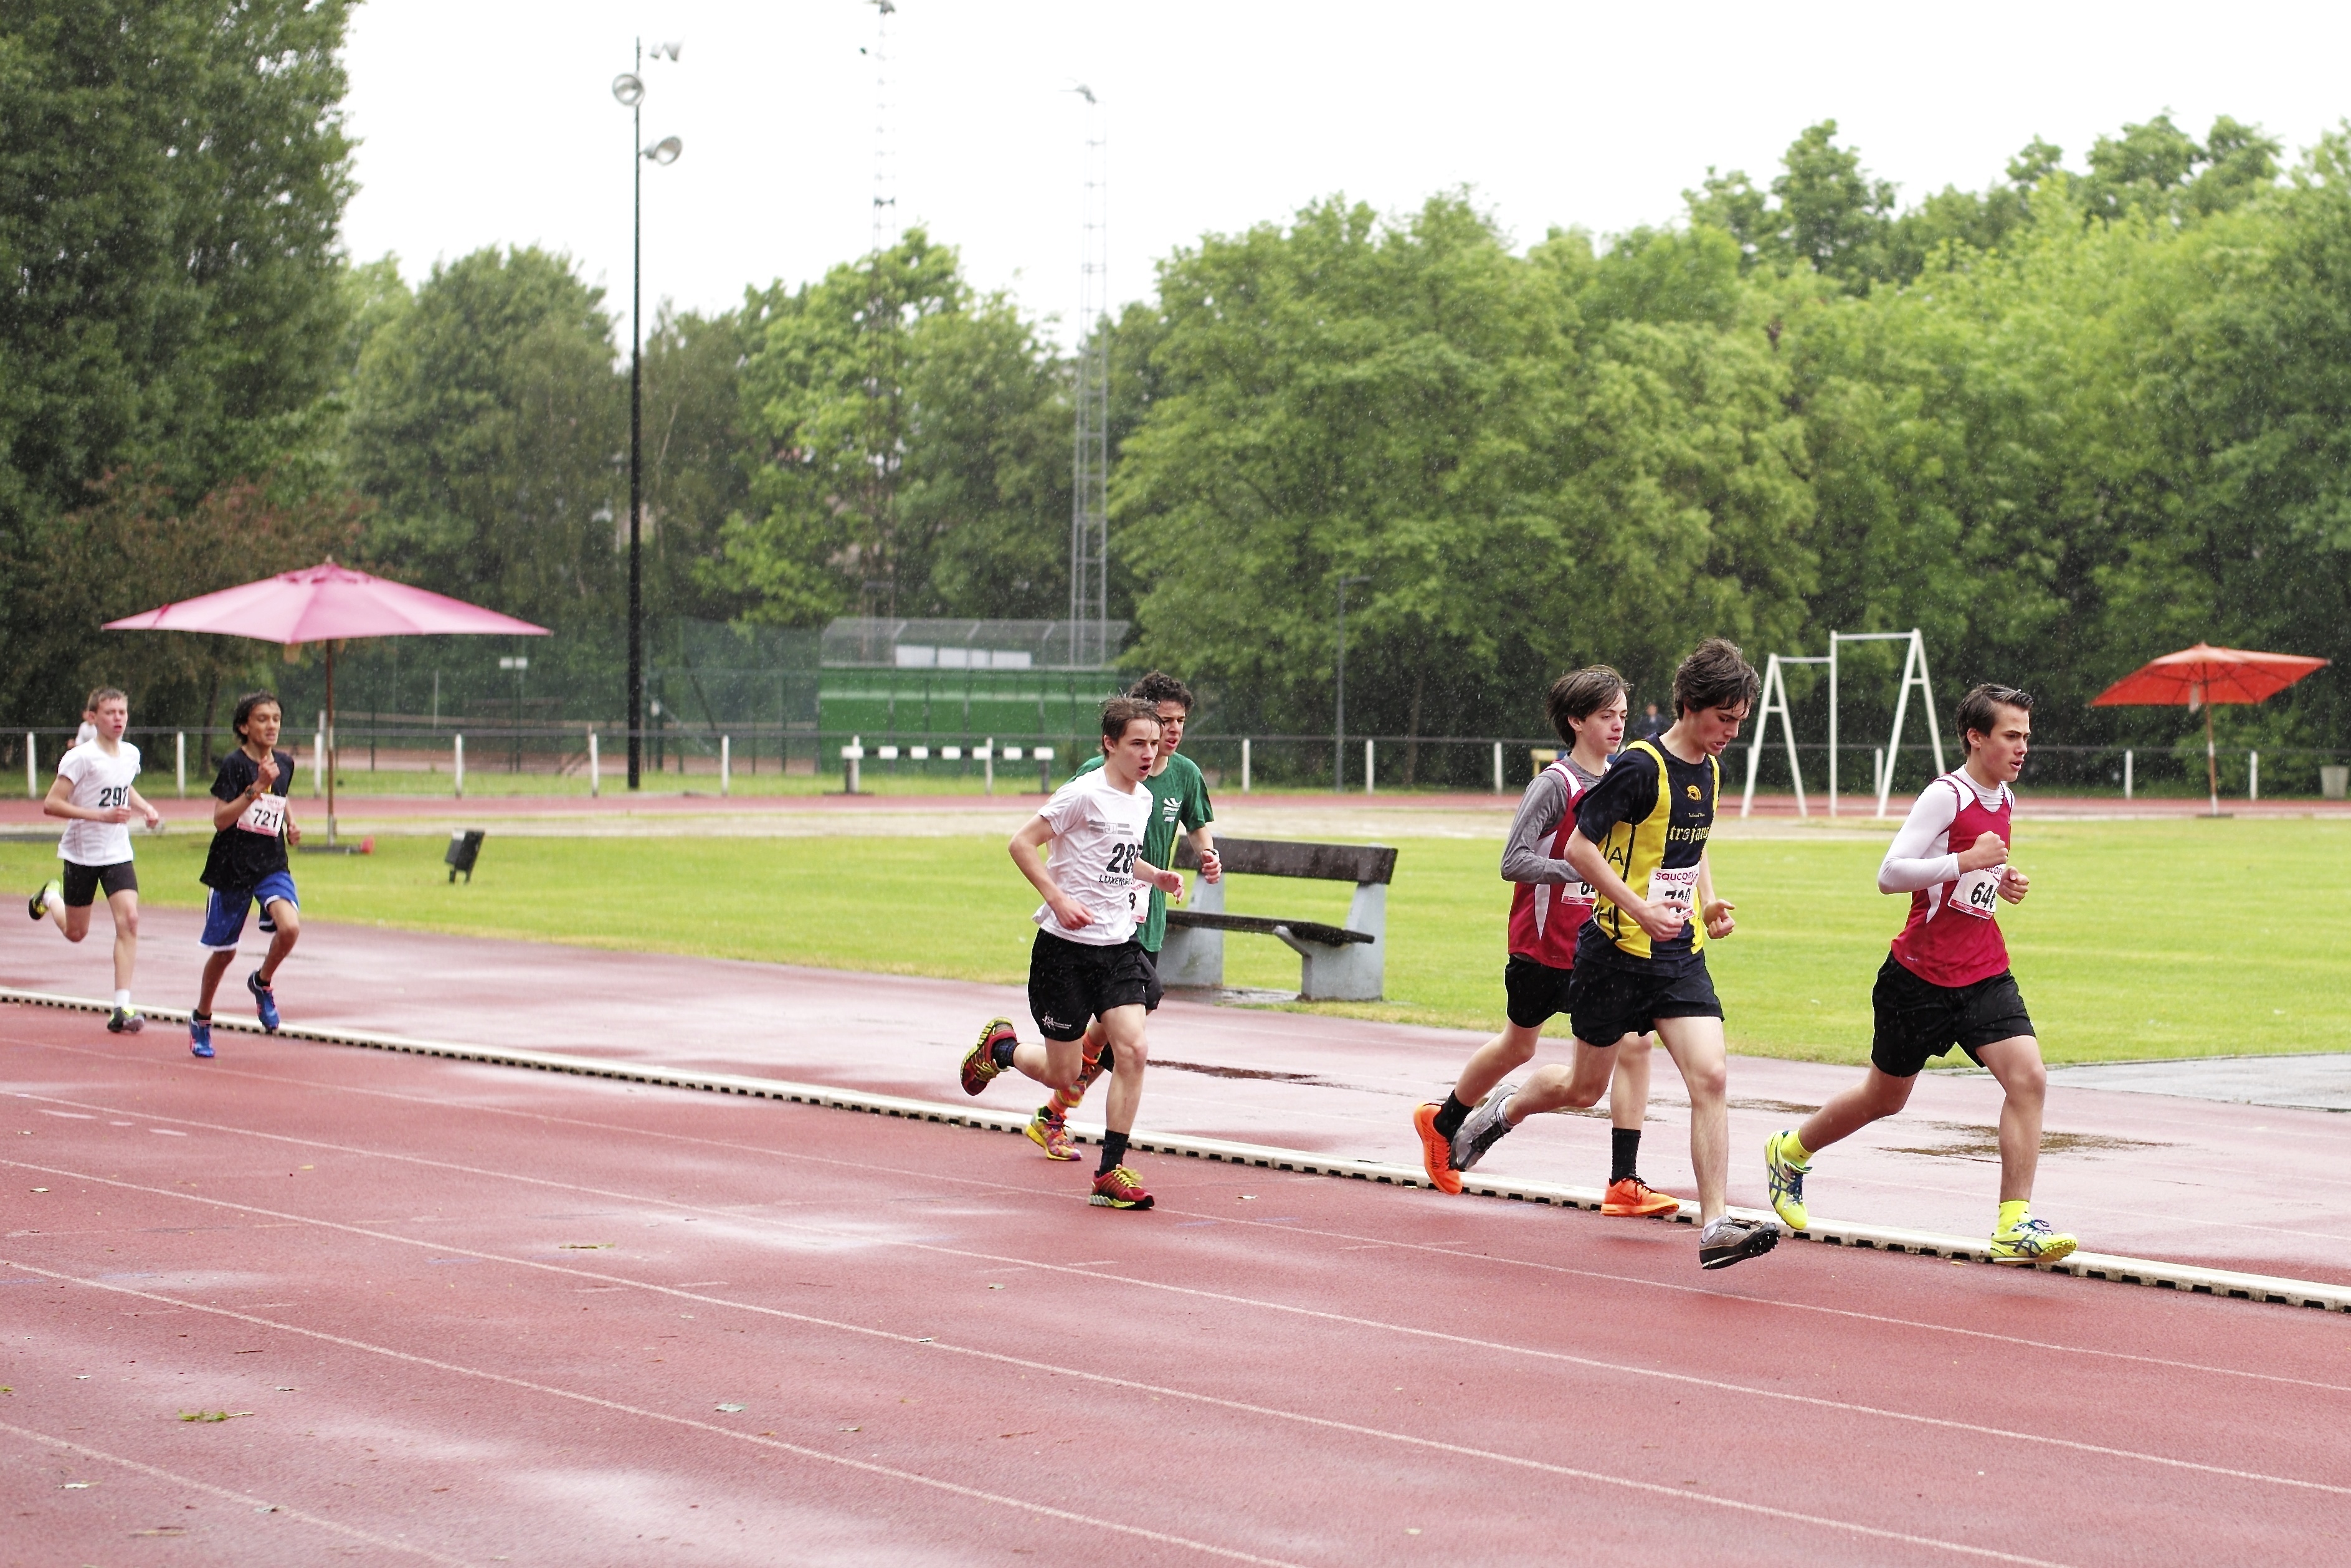
girl, track, sport, boy, running, run, runner, competition, sports, endurance, highschool, athletics, meet, sprint, trackfield, physical exercise, human action, track and field athletics, long distance running, middle distance running